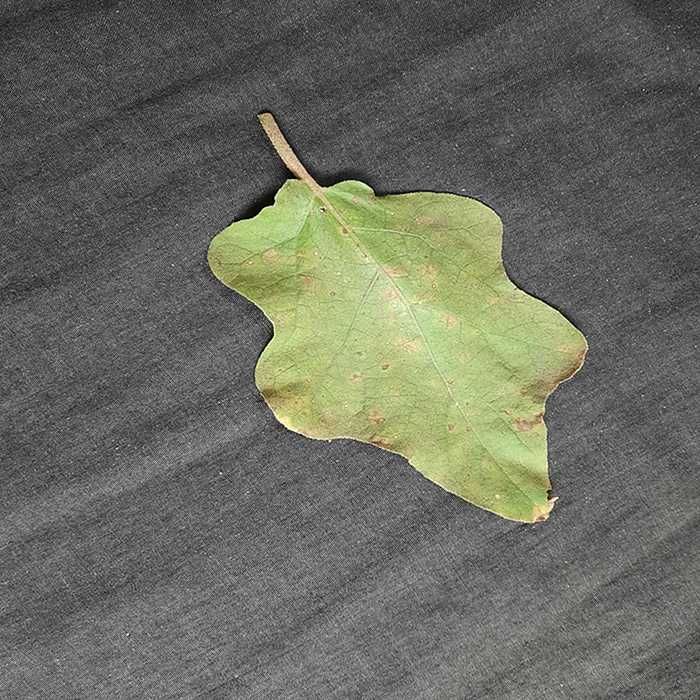
Plant: Eggplant
Label: Eggplant Cercopora leaf spot